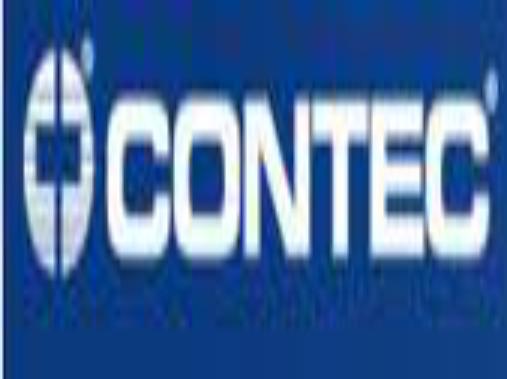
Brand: Contec
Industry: Electronic